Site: brandenburg
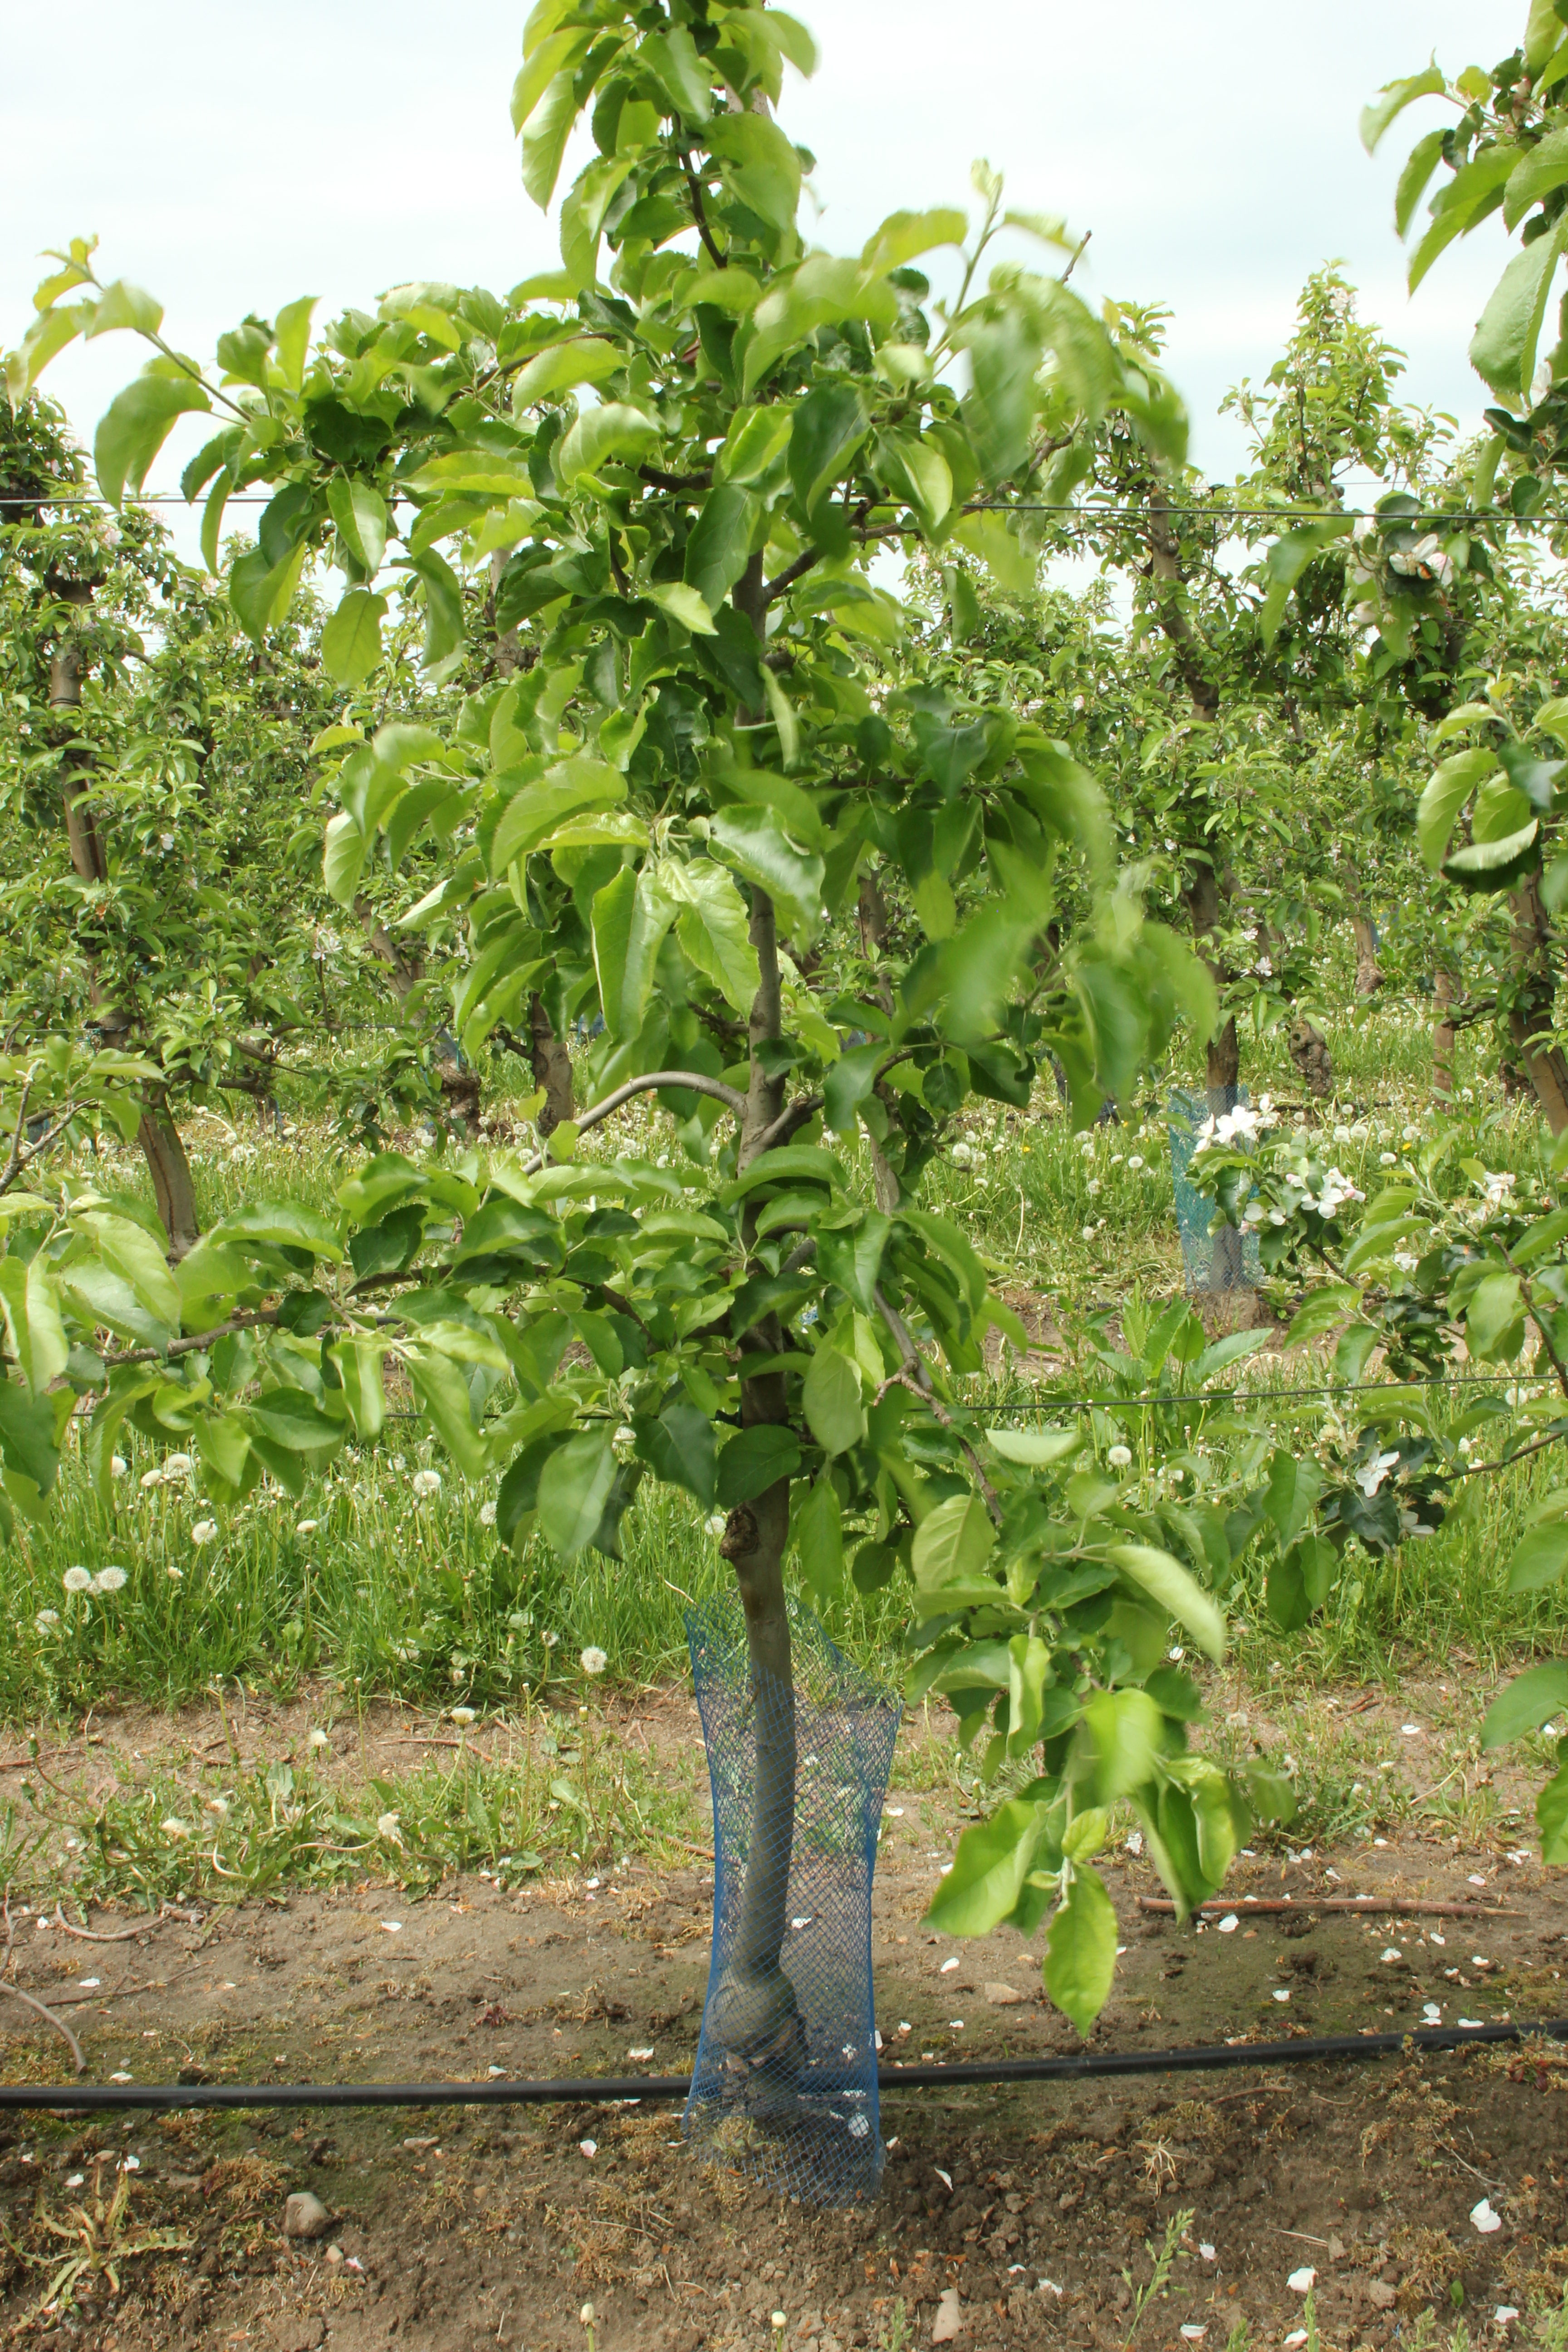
Growth stage (BBCH 67): Flowering